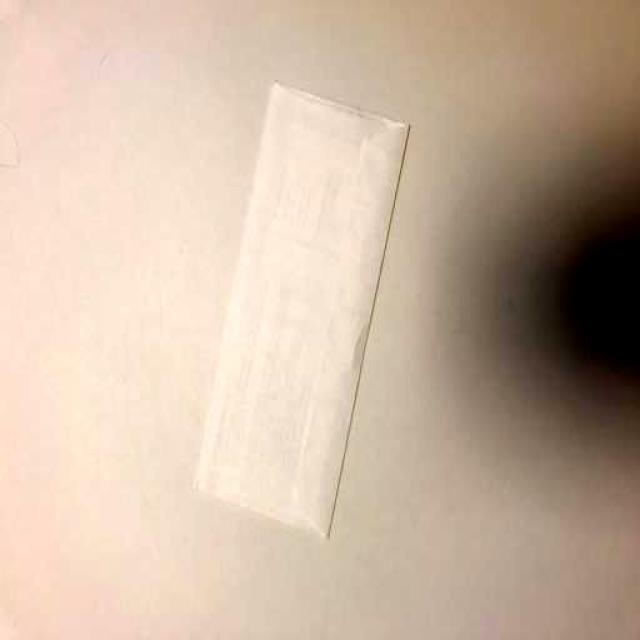
Label: Paper